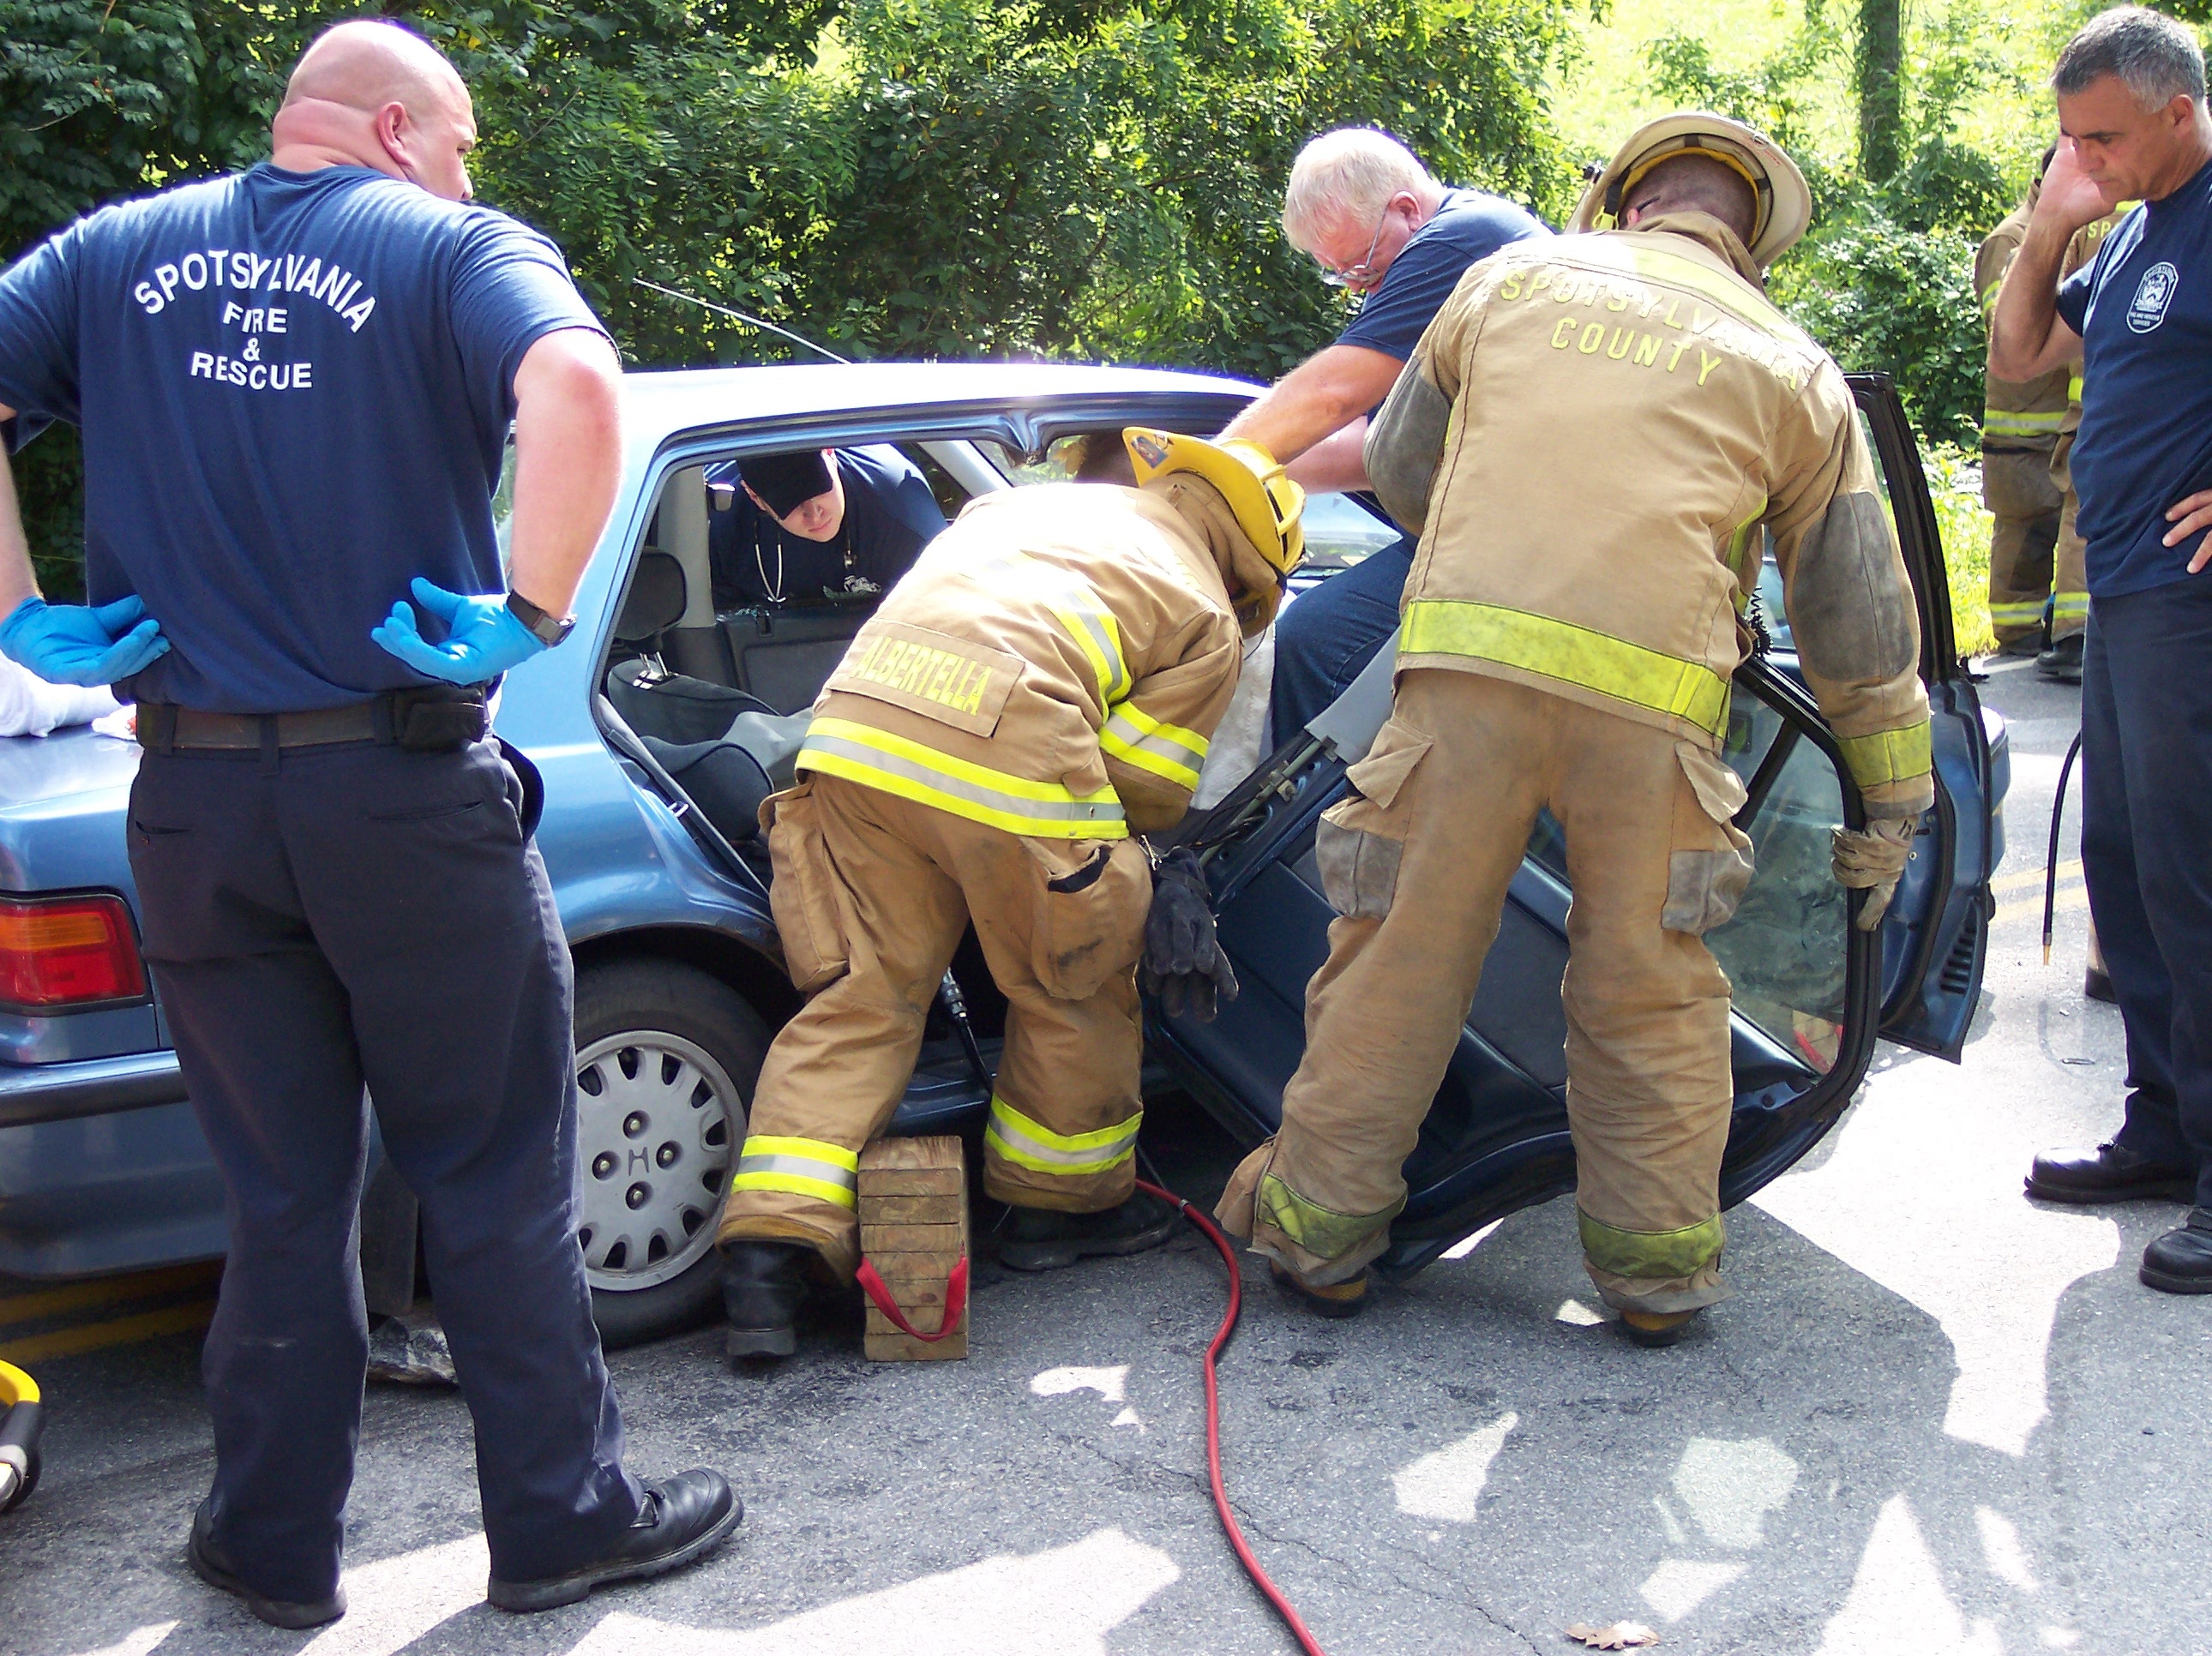
person, professional, profession, emergency service, collision, accident, firefighter, rescue, injury, medical, military police, extrication